Marc Duval (priest)

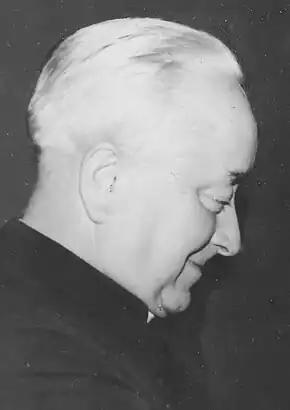

Marc Duval (12 July 1903 - 28 November 1987) was a French Spiritan Roman Catholic priest, most notable as director general of Orphelins Apprentis d'Auteuil (OAA) in Paris from 1942 to 1962.